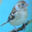
Label: bird